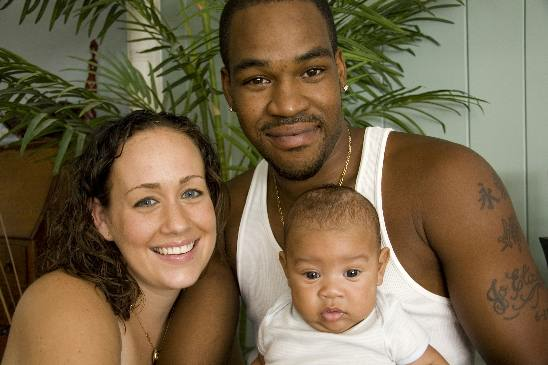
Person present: Yes